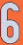
Number: 6